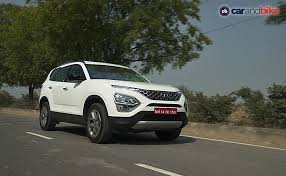
Label: noambulance